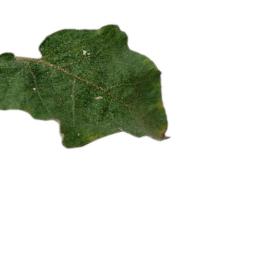
Label: Mosaic Virus Disease